KLM Cityhopper

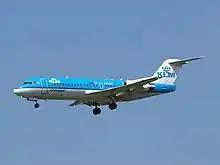
A KLM Cityhopper Fokker 70 in the livery replaced in 2014

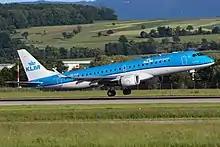
A KLM Cityhopper Embraer 190 in the post-2014 livery – note the downsweep of the cheatline.

In October 2012, KLM reportedly presented a plan to its unions that foresaw splitting the airline into two separate units. According to a report by Dutch newspaper "Het Financieele Dagblad", KLM was considering splitting off its European operations that would operate with a lower cost base than today and include its subsidiary KLM Cityhopper. This would effectively mean an intercontinental operation to include only the wide-body fleet of KLM and a European fleet operating the short to medium-haul routes as a separate entity, including the current KLM Boeing 737 fleet and the entire KLM Cityhopper fleet.